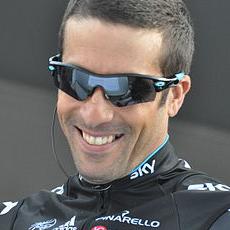
Age: 34